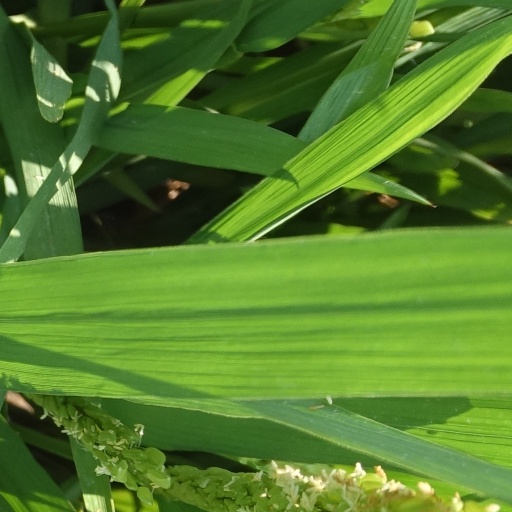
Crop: rice